Muhlenberg Brothers

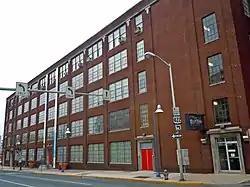
Thomas A. Willson & Company (1946), Reading, Pennsylvania. Now GoggleWorks Center for the Arts.

Muhlenberg Brothers was one of the dominant architecture/engineering firms in Reading, Pennsylvania during the first half of the 20th century, founded by a member of the Muhlenberg political dynasty.